Title TK

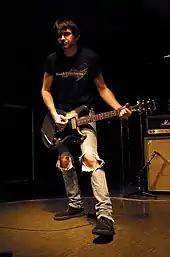
Steve Albini was the main sound engineer on "Title TK".

Deal began recording again in 1999, first in Austin, Texas, and then at Electrical Audio studio in Chicago with Steve Albini, with whom she had previously worked on "Pod", "Pacer", and the Pixies' album "Surfer Rosa". Although Deal performed most of the instruments herself at the 1999 sessions, her sister had some involvement. They recorded "The She", "Forced to Drive", and "Too Alive" in Chicago, with Deal's drum performance on the third track taken from the Texas session.